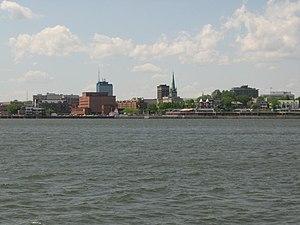
Centre-ville de Trois-Rivières vue du fleuve Saint-Laurent